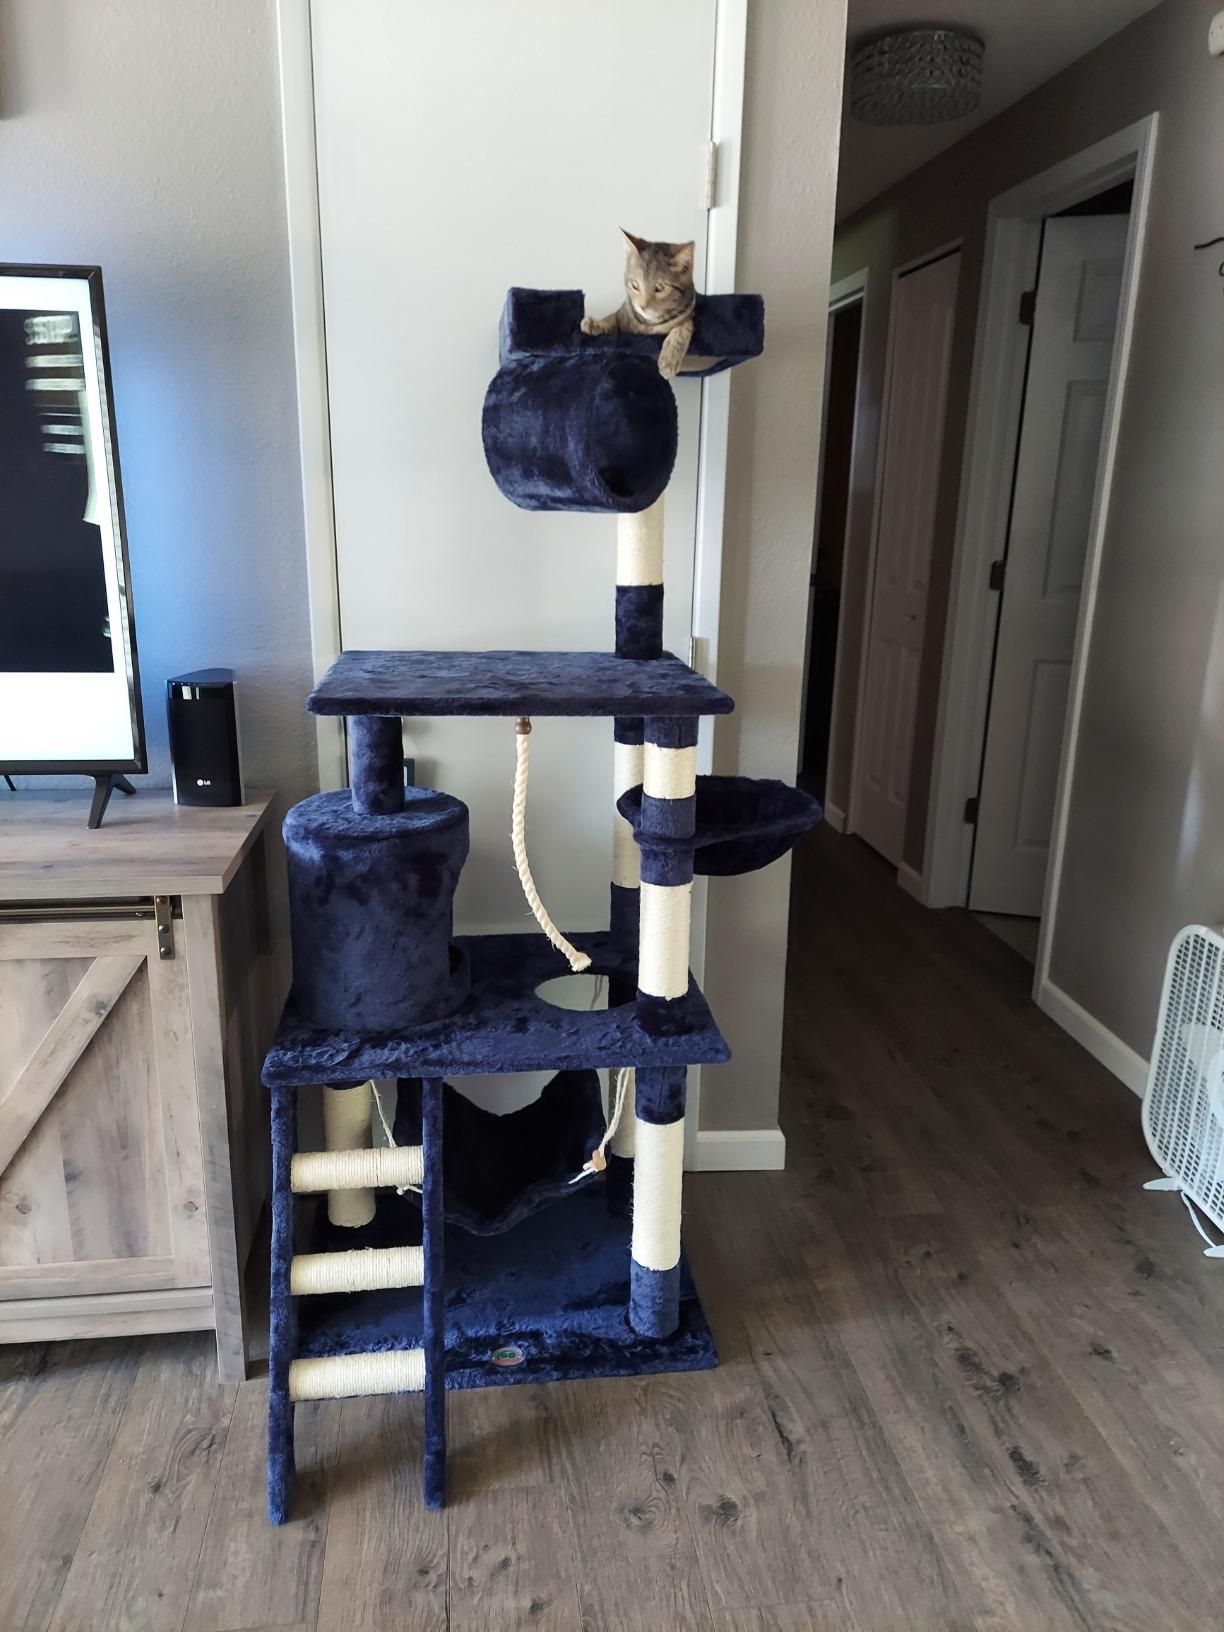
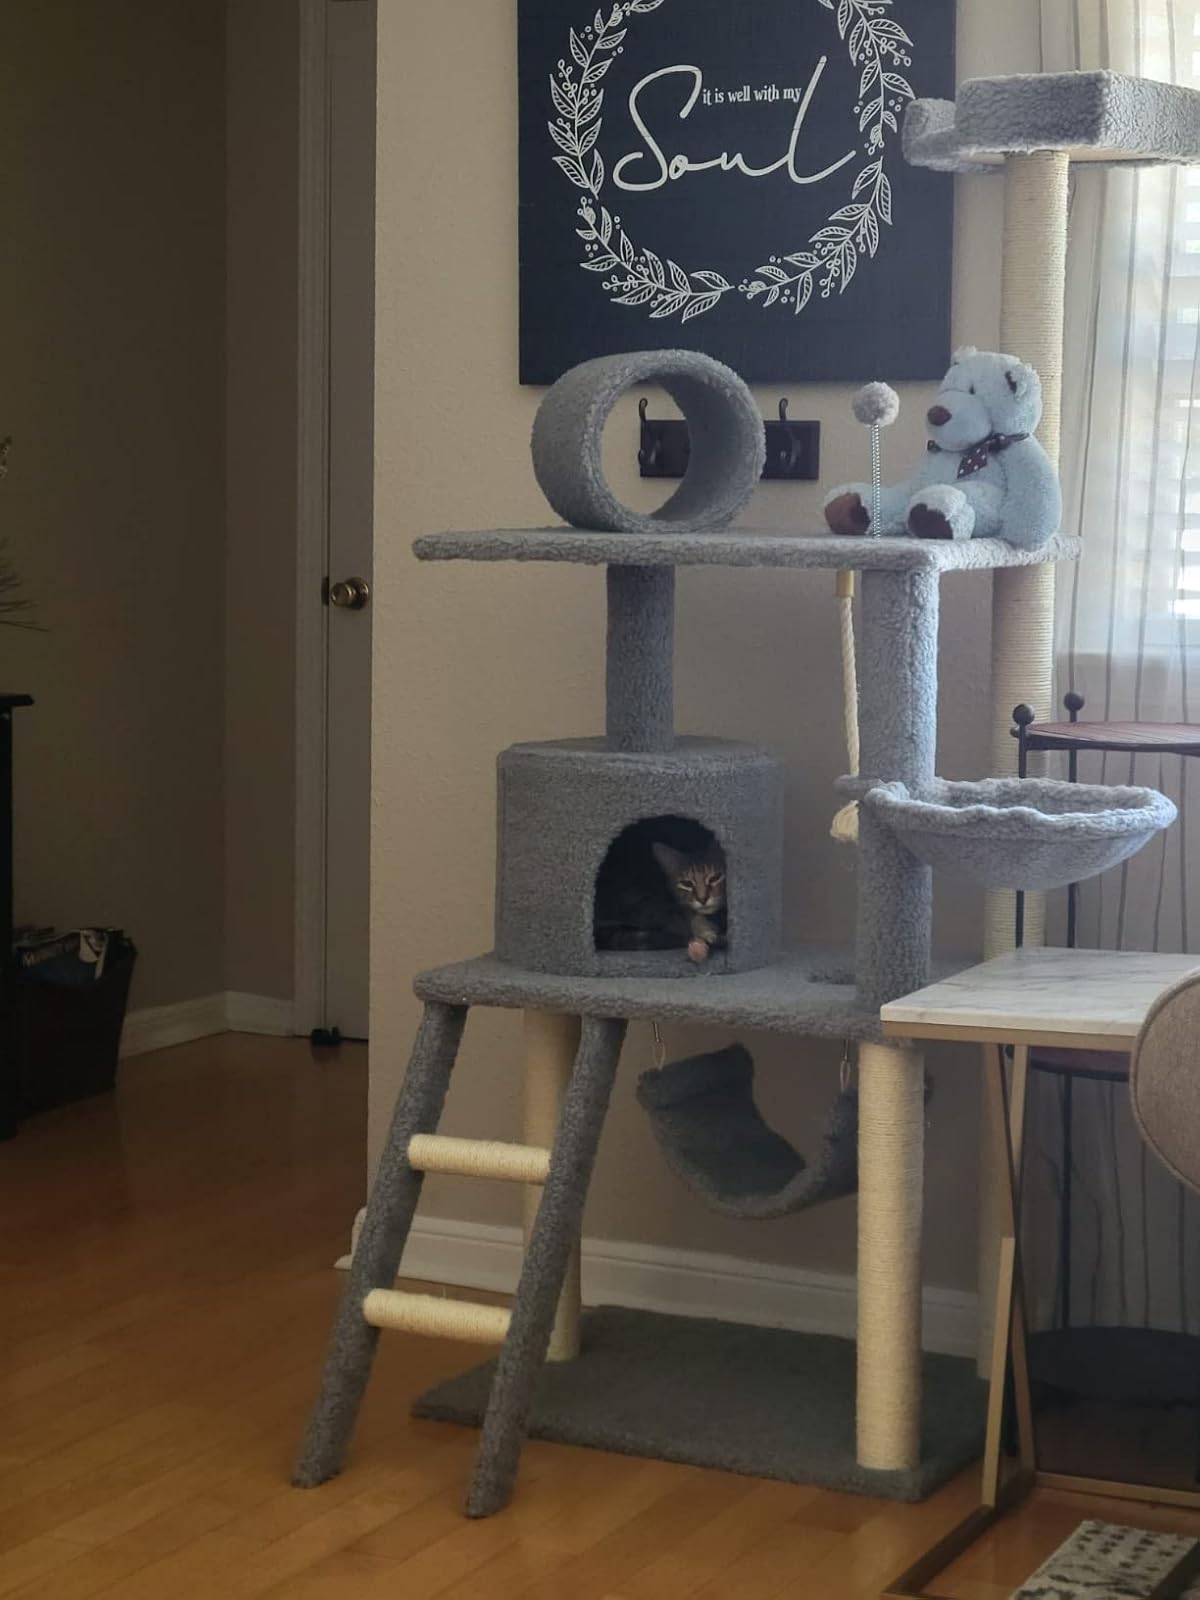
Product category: items_cat tree
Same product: no